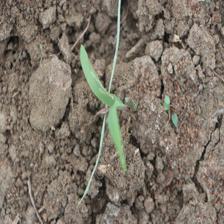
Label: Sorghum